Tomb of Bibi Jawindi

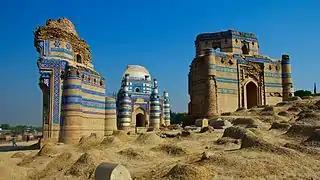
Photograph showing the damage to the tomb

Over the centuries, the tomb has badly disintegrated as a result of environmental conditions, and during torrential floods in 1817 half of the structure was washed away. Only half of the structure remains today. In 1999, the Conservation and Rehabilitation Center of Pakistan invited international bodies and city officials to work on the conservation of the site. However, because of humidity, salt infiltration, and erosion the complex monuments are still crumbling. Inappropriate methods of repair have further damaged the complex. The World Monuments Fund placed the structure on their Watch in 1998, 2000, and 2002 to gather international attention and obtained grants to conserve the tombs.